Henry of Kalden

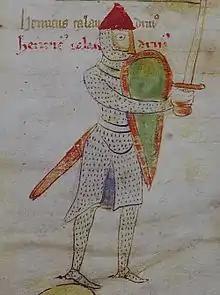
Henry of Kalden, depicted in the "Liber ad honorem Augusti" by Peter of Eboli, 1196

Henry of Kalden (– after 1214) was a "ministerialis" in the service of the German kings Henry VI, Philip, Otto IV, and Frederick II.